Silas Titus

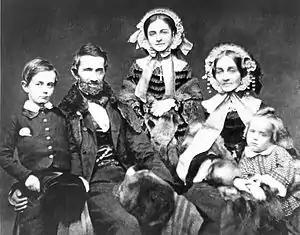
Silas Titus and Family circa 1858; L to R Silas Wright Titus, Silas, Mary, Eliza and Robert

In 1835 Titus took a stage coach to New York City travelling through Buffalo and Albany. While in Albany, he saw the first railroad in New York running from Schenectady to Albany. Impressed by the new technology he organized a town meeting upon his return to Detroit that approved the building of a railroad from Detroit to Ypsilanti, Michigan. Titus became one of the commissioners of the Detroit and Shiawasse Railroad Company which was responsible for the first continuous 30 mile stretch of railroad in the United States.